Casole d'Elsa

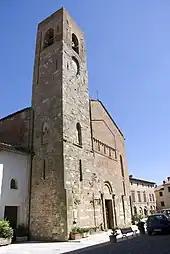

The church of "San Niccolò", of Romanesque origin, has a nave and four aisles divided by columns and semicolumns, with two semicircular apses with mullioned windows. The central portal is from the early 14th century, while the portico is modern. It has 17th-century frescoes by Rustichino and, at the high altar, one 14th century "Madonna" of the Sienese School.